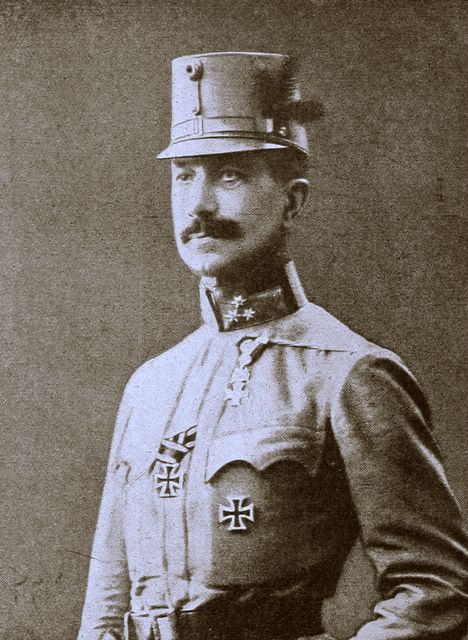
เอดูอาร์ท ฟ็อน เบิม-แอร์ม็อลลี

| honorific_prefix = ไฟรแฮร์
| name = เอดูอาร์ท ไฟรแฮร์ ฟ็อน เบิม-แอร์ม็อลลี
| image = General Eduard von Böhm Ermolli während des ersten Weltkriegs.jpg
| image_size = 200px
| caption = จอมพล ฟ็อน เบิม-แอร์ม็อลลี
| birth_place = อังโกนา, รัฐสันตะปาปา
| death_place = โอปาวา|ทร็อพเพา, ซูเดเทินลันท์, นาซีเยอรมนี
| allegiance = ออสเตรีย-ฮังการี (ถึง ค.ศ. 1918) (ถึง ค.ศ. 1938) (ค.ศ. 1938–1941)
| serviceyears = ค.ศ. 1875–1918
| rank = จอมพล
| commands = 1st Army Corpsกองทัพที่ 2 (ออสเตรีย-ฮังการี)|กองทัพออสเตรีย-ฮังการีที่ 2กองทัพบกกลุ่มเบิม-แอร์ม็อลลี
| battles = สงครามโลกครั้งที่หนึ่งสงครามโลกครั้งที่สอง
| awards = พัวร์เลอเมรีท
เอดูอาร์ท ไฟรแฮร์ ฟ็อน เบิม-แอร์ม็อลลี () เป็นนายพลชาวออสเตรียในช่วงสงครามโลกครั้งที่หนึ่ง เขาได้รับการเลื่อนยศเป็นจอมพลในกองทัพจักรวรรดิออสเตรีย-ฮังการี เขาเป็นผู้บัญชาการหลักในกองทัพที่ 2 (ออสเตรีย-ฮังการี)|กองทัพออสเตรีย-ฮังการีที่ 2 และบัญชาการแนวรบตะวันออกที่กาลิเชียตลอดช่วงสงคราม ในวันที่ 30 ตุลาคม ค.ศ. 1940 เบิม-แอร์ม็อลลีได้รับยศจอมพลกิตติมศักดิ์จากนาซีเยอรมนี
หมวดหมู่:จอมพลชาวออสเตรีย
หมวดหมู่:จอมพลแห่งไรช์ที่สาม
หมวดหมู่:นักยุทธศาสตร์ทหาร
หมวดหมู่:ทหารชาวออสเตรีย-ฮังการีในสงครามโลกครั้งที่หนึ่ง
หมวดหมู่:ผู้ได้รับพัวร์เลอเมรีท (ชั้นทหาร)
หมวดหมู่:บุคคลจากแคว้นมาร์เค